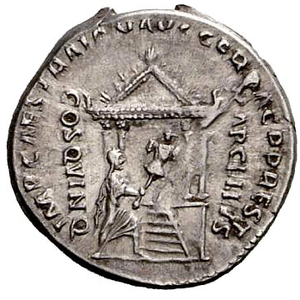
Marcus Claudius Marcellus (né vers 268 av. J.-C. et mort en 208) était un général romain, héros de la deuxième guerre punique et un homme politique, qui fut préteur en -224 et cinq fois consul (-222, -215 en remplacement de Lucius Posthumus Albinus, -214, -210 et -208).
Les dépouilles opimes sont les trophées pris par un général romain sur un chef ennemi tué en combat singulier dont la consécration constitue l'honneur suprême pour le général victorieux, conférant un prestige plus important encore que la célébration d'un triomphe. Selon la tradition, cet honneur n'a été décerné que trois fois dans toute l'histoire romaine, la première fois à Romulus en 748 av. J.-C., la deuxième fois à Aulus Cornelius Cossus en 437 av. J.-C. et la troisième et dernière fois à Marcus Claudius Marcellus en 222 av. J.-C.